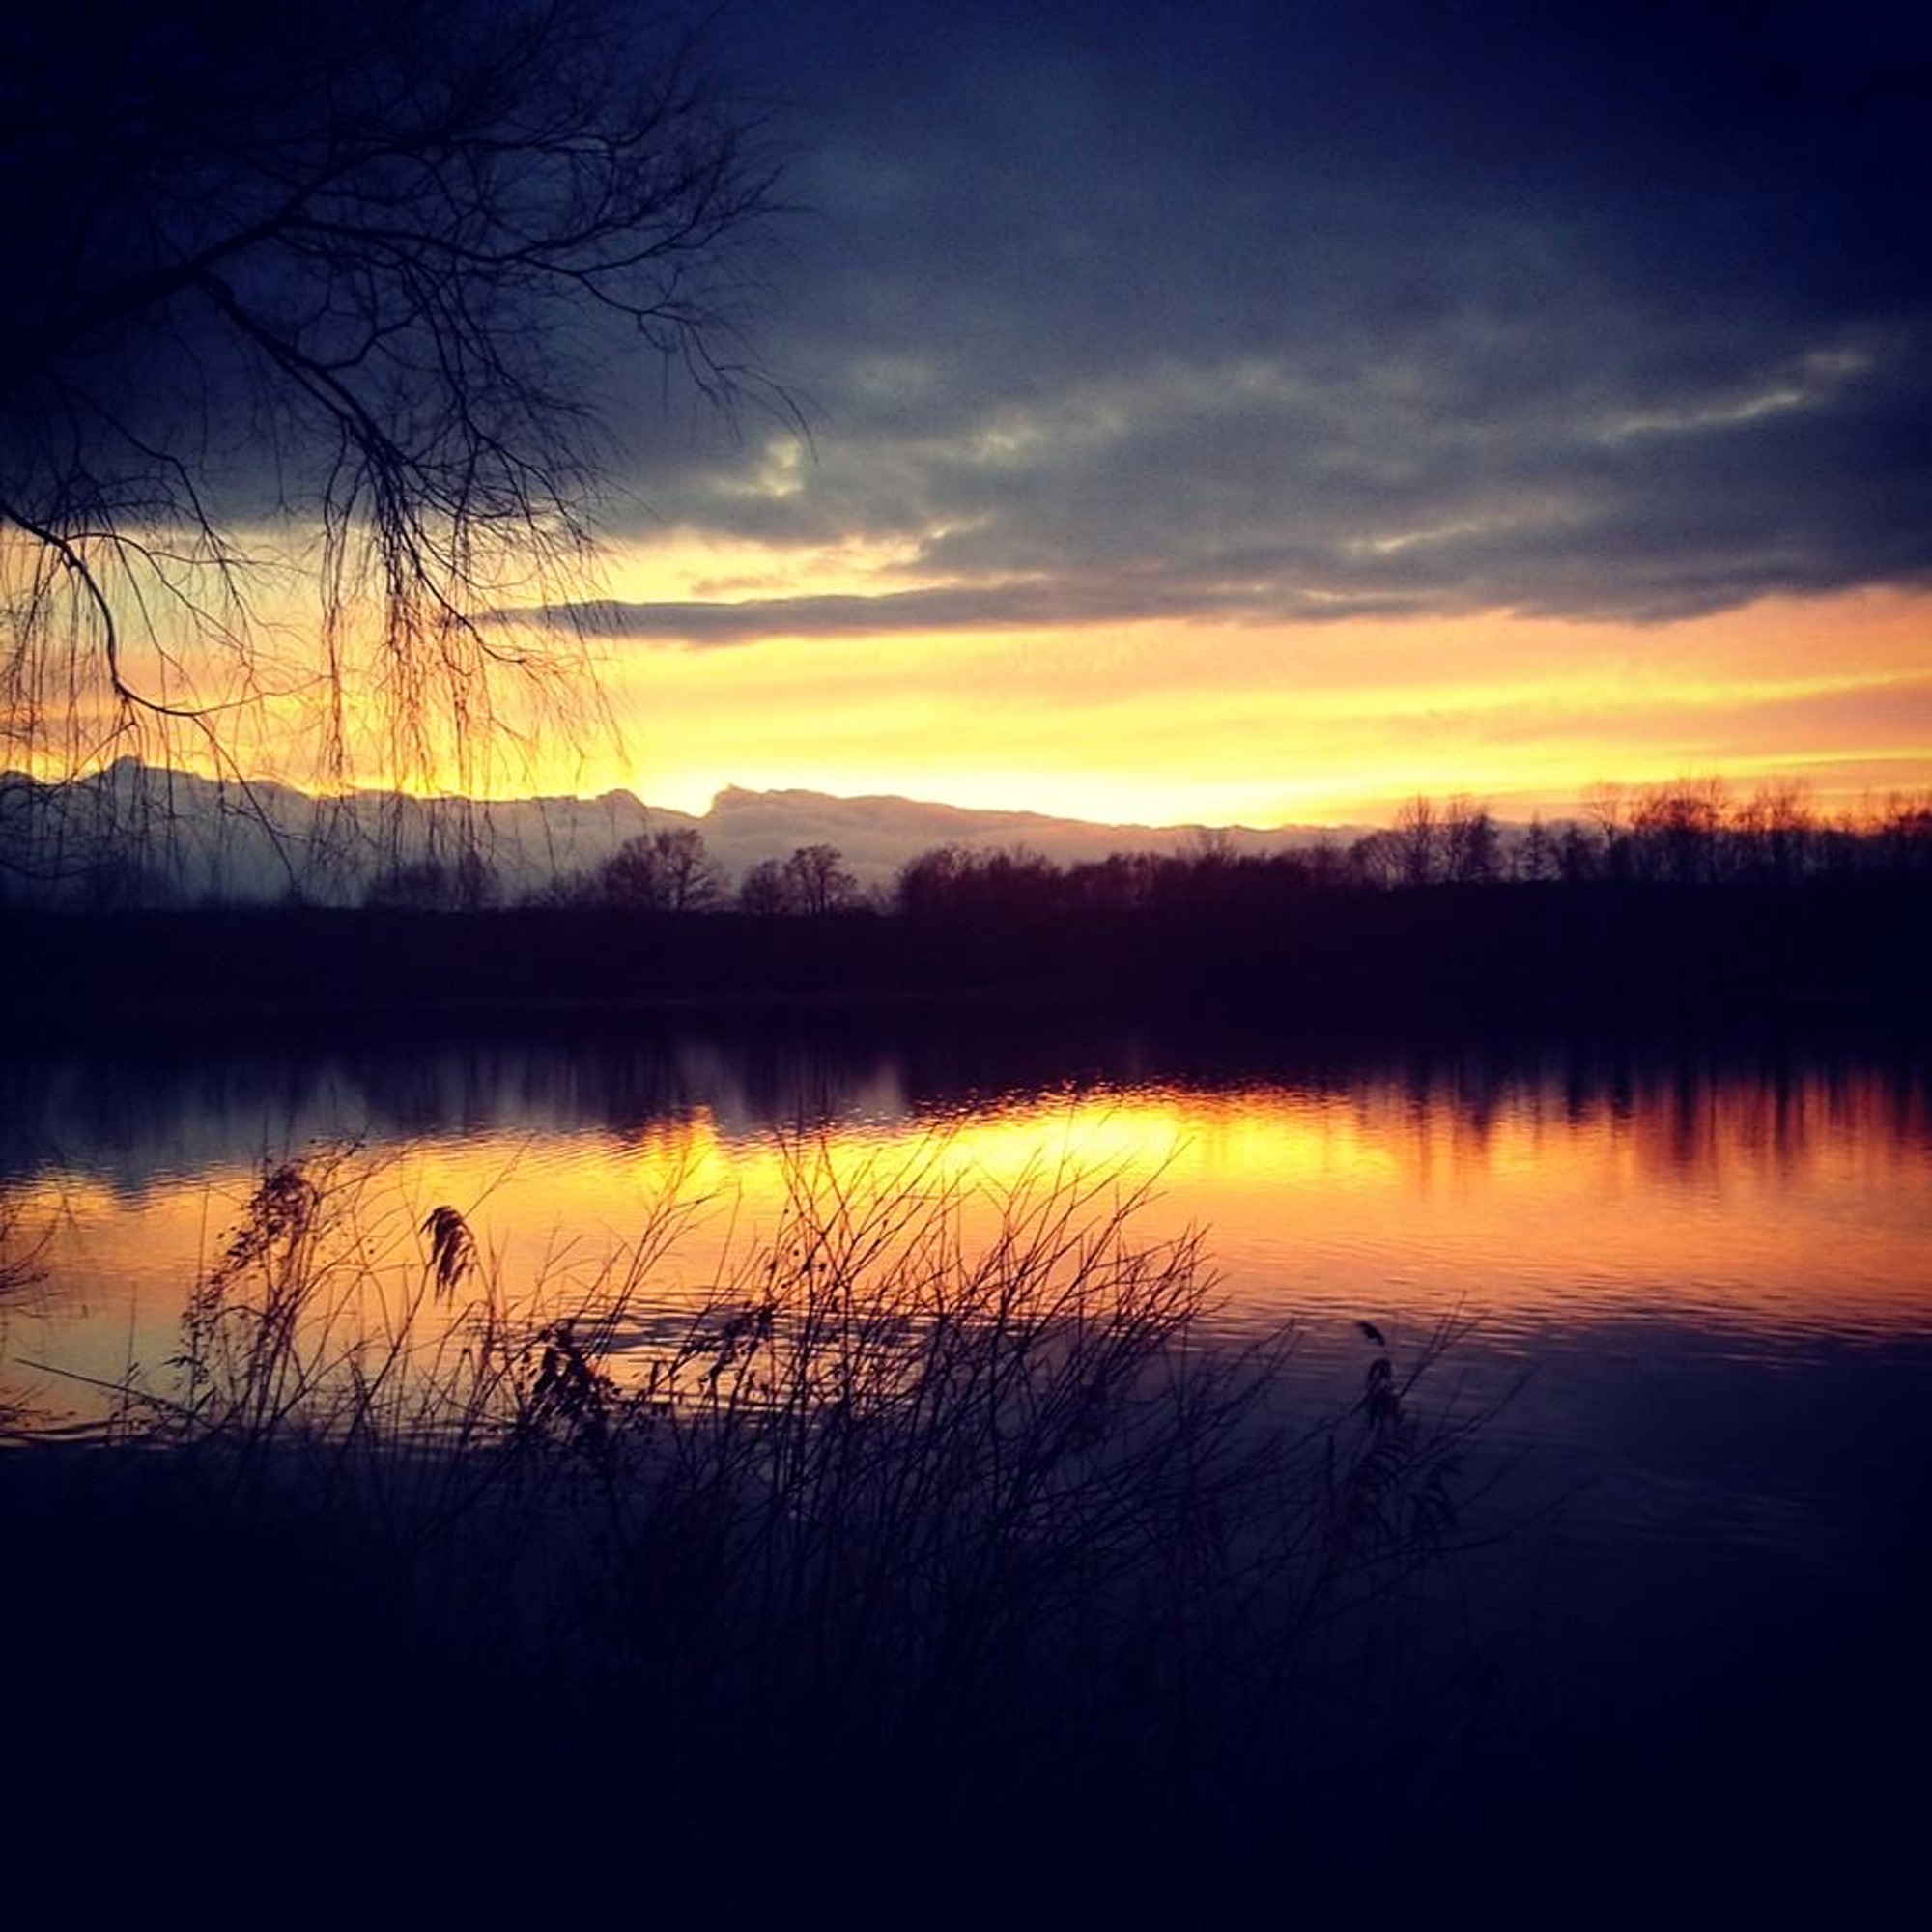
nature, horizon, cloud, sky, sun, sunrise, sunset, mist, sunlight, morning, lake, dawn, atmosphere, dusk, walk, evening, reflection, romance, loch, afterglow, atmospheric phenomenon, red sky at morning, vrbensk ponds